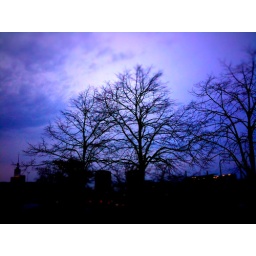
dramatic branches against a cool blue sky